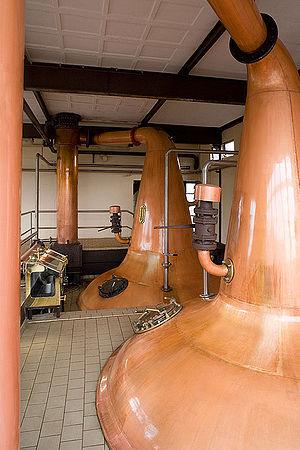
Alambics de la distillerie de Cooley
L'Irish whiskey est le terme générique pour parler des différents types de whiskeys fabriqués dans l'île d'Irlande. L'Irish whiskey est une eau-de-vie fabriquée par distillation de céréale, en particulier l'orge, mais pas seulement. La définition légale du whiskey irlandais a été édictée par l'Irish Whiskey Act du 10 décembre 1980, et son indication géographique protégée est entrée en vigueur le 30 octobre 2015. Les Irlandais se veulent les inventeurs du whisky maintenant généralement synonyme d'Écosse. Pourtant la réalité est beaucoup plus complexe et incertaine.